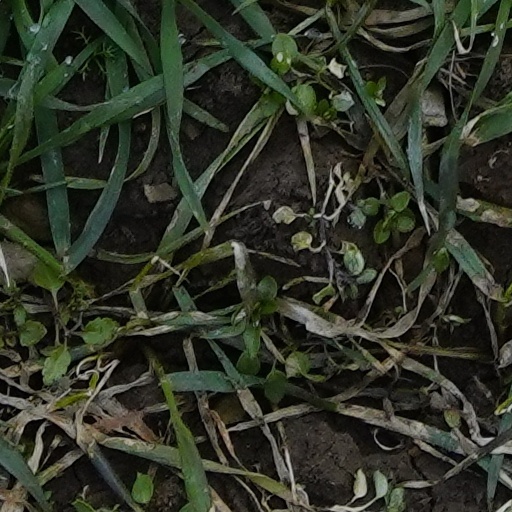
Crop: wheat